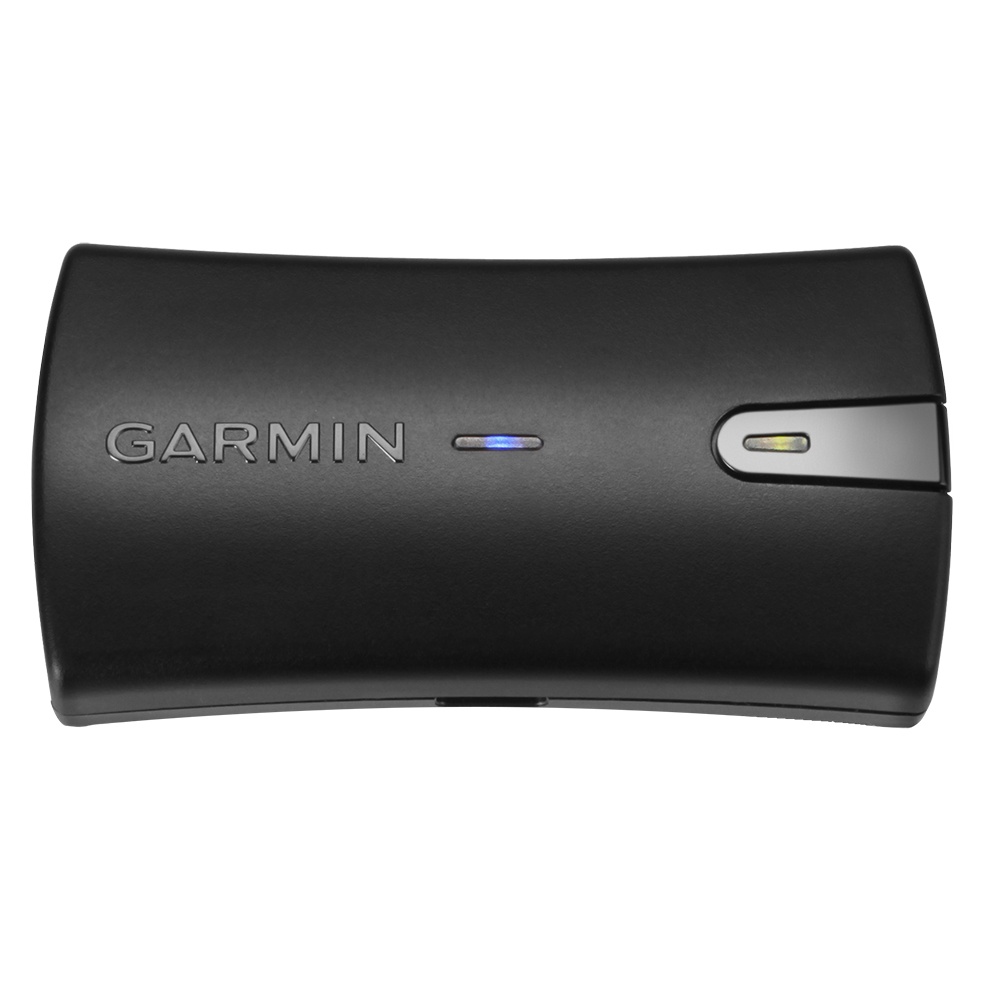
Garmin GLO 2 Bluetooth GPS GLONASS Receiver [010-02184-01]
GLO™ 2 Bluetooth GPS GLONASS Receiver Navigate with Garmin caliber GPS data on the mobile device of your choice. The GLO 2 receiver brings you the best of both worlds by combining GPS and GLONASS receivers with Bluetooth®wireless technology so you can enjoy precise position information on your iPad®, iPhone® or Android™ device. The Accuracy of GPS and GLONASS GLO 2 can receive position information from both the GPS and GLONASS satellite constellations, allowing it to connect to up to 24 more satellites than devices that rely on GPS alone. This allows GLO 2 to lock on to satellites approximately 20% faster and remain connected even at high speed. What’s more, GLO 2 updates its position information at 10 times per second; that’s up to 10 times more often than the GPS receivers in many mobile devices. Set It up and Go Using Bluetooth technology, the GLO 2 receiver wirelessly pairs to your mobile device. Just set GLO 2 within range of your mobile device, and in moments, you’ll be receiving the GLO 2 receiver’s position data. It has up to 13 hours of battery life to keep your position on long trips, and charging GLO 2 between uses is easy with the included USB cable or optional 12/24 V vehicle power cable. The optional friction mount keeps the receiver safe on your dashboard and in full view of satellites. 6-Month Garmin Pilot™ Subscription Select the bundle to turn your iPad or iPhone into the ideal cockpit companion. A 6-month subscription to the Garmin Pilot app puts full-featured navigation — including our decades of experience with rich, interactive mapping, 3D Vision, aviation weather, global flight plan filing, electronic flight bag capabilities, optional traffic/weather, pilot logbook and more — right at your fingertips. Specifications: Unit dimensions (WxHxD): 0.70” x 1.65” x 3.04” (1.78 x 4.19 x 7.72 cm) Weight: 2.12 oz (60.1 g) Receiver technology: GPS and GLONASS WAAS: yes Update rate: 10 Hz Accuracy: 3M Battery capacity: 1150mAh Battery life: 13 hours Hot start time: 3-5s Warm start time: 35s Cold start time: 60s Nominal operating velocity range: 0 – 800 kts (411 m/s) In The Box: GLO 2 Vehicle power cable USB cable Documentation *The Bluetooth word mark and logos are registered trademarks owned by Bluetooth SIG, Inc. and any use of such marks by Garmin is under license. iPad, iPhone and Apple are trademarks of Apple Inc., registered in the U.S. and other countries. Android is a trademark of Google Inc. **Android devices require a GLO 2-enabled app to access GLO 2 functionalities. WARNING: This product can expose you to chemicals which are known to the State of California to cause cancer, birth defects or other reproductive harm. For more information go to P65Warnings.ca.gov . Owner's Manual (pdf)
Brand: Garmin
Category: Electronics > GPS Navigation Systems